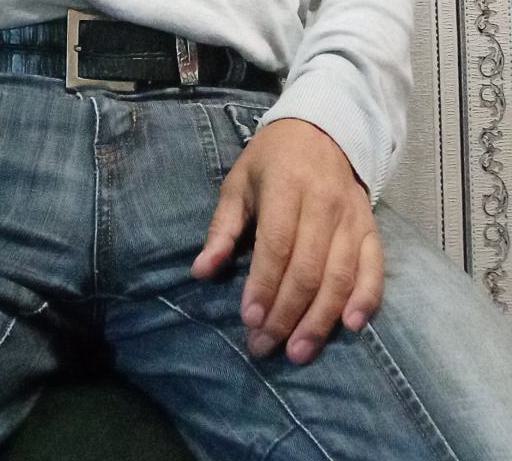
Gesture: no_gesture